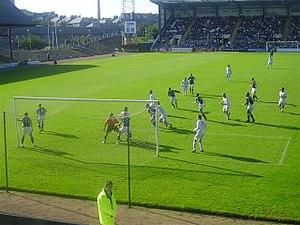
Le Dens Park est un stade de football construit en 1899 et situé à Dundee.